Nicola Cabibbo

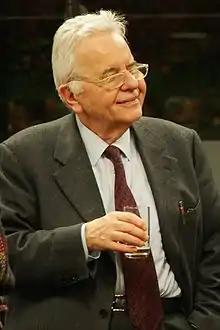
Cabibbo in 2006

Nicola Cabibbo (10 April 1935 – 16 August 2010) was an Italian physicist best known for his work on the weak interaction, particularly his introduction of the Cabibbo angle. Interested in science from a young age, he studied physics at the Sapienza University of Rome, graduating in 1958 with a thesis completed under Bruno Touschek.